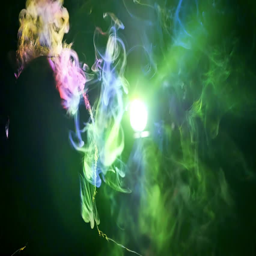
silhouette of a man blowing smoke in front of flashing colored lights